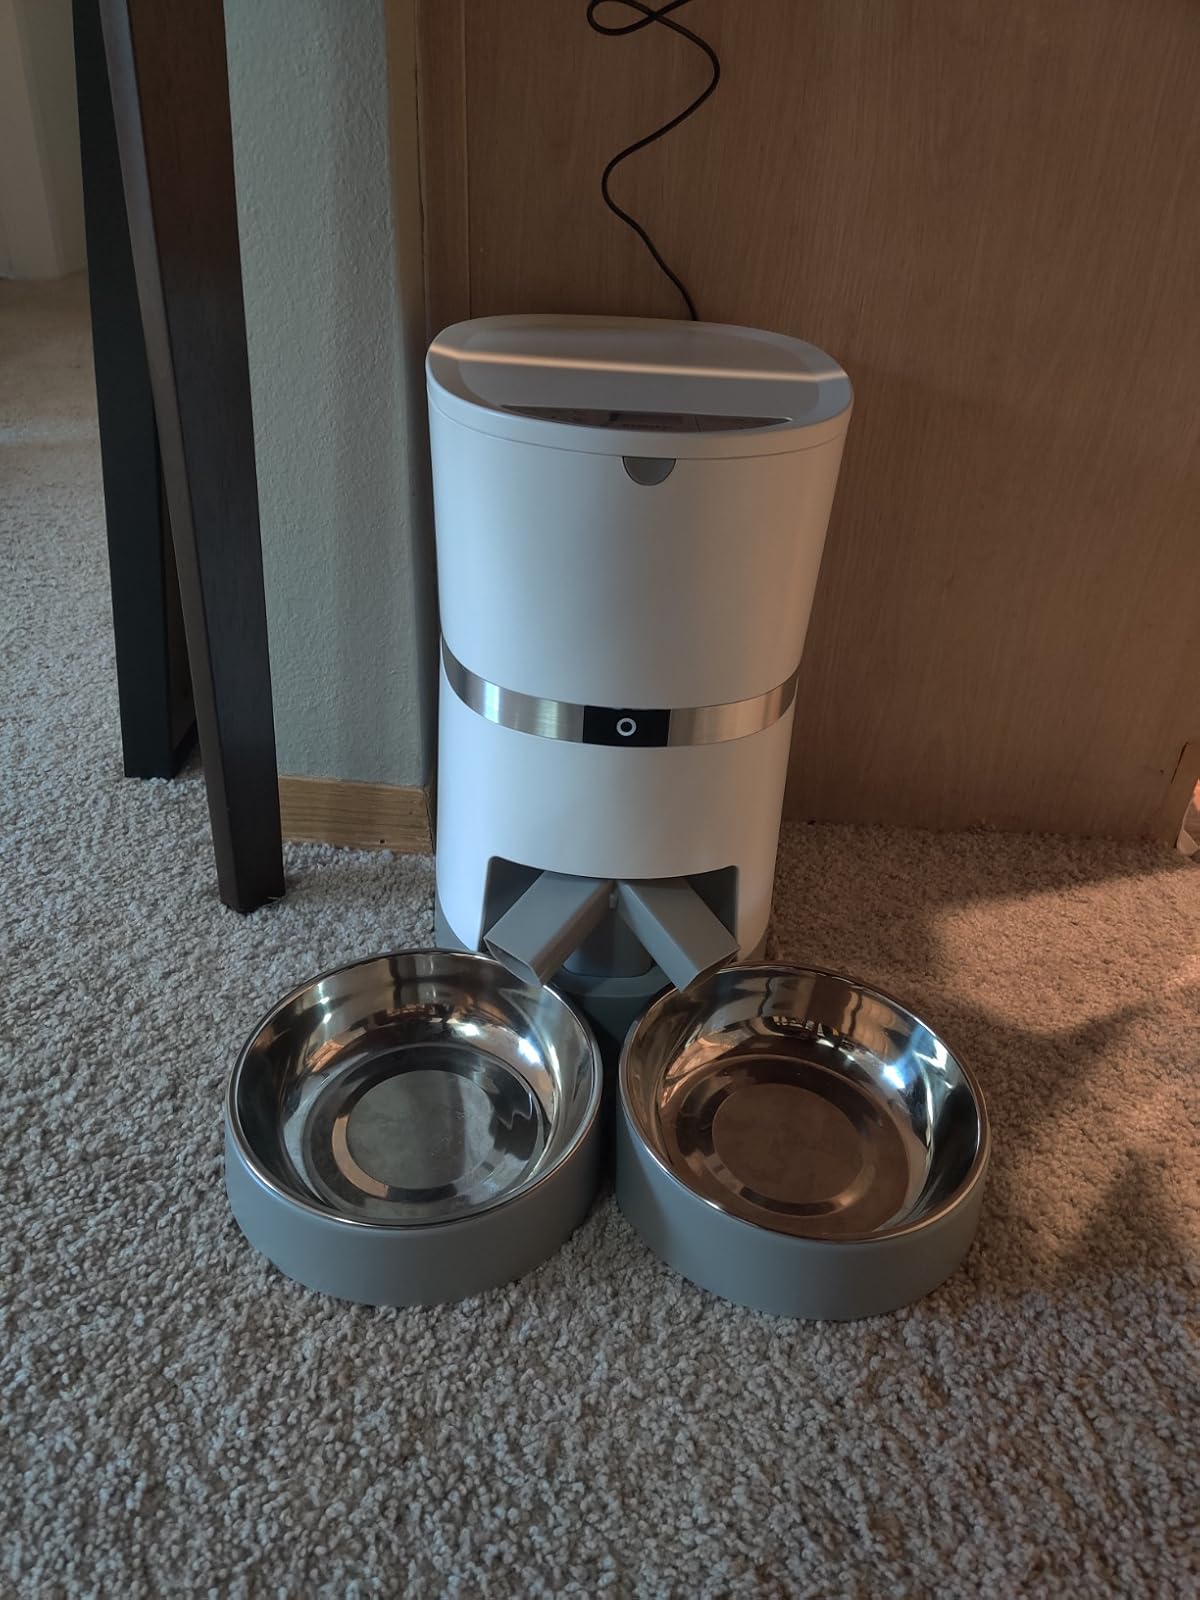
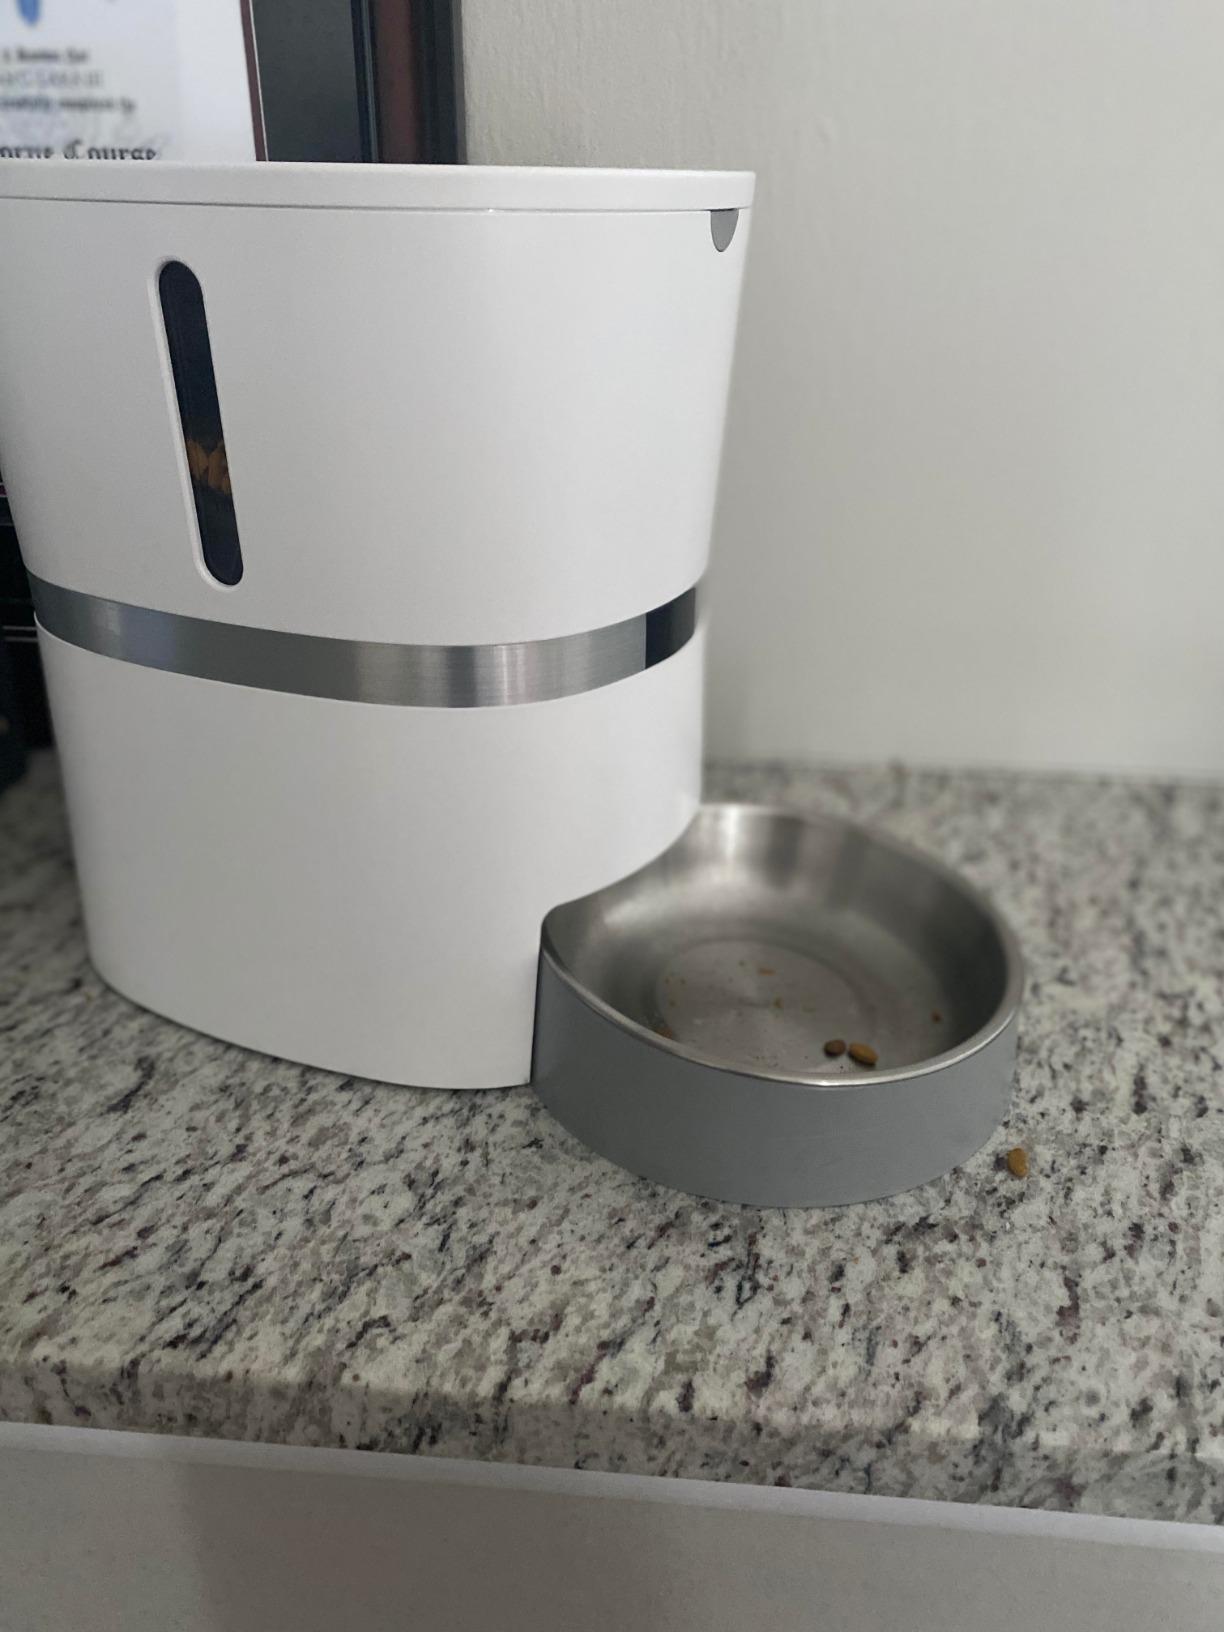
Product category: items_feeder
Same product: no